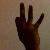
The image shows a hand gesture representing the number 9 in Indian Sign Language.